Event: Nepal Earthquake
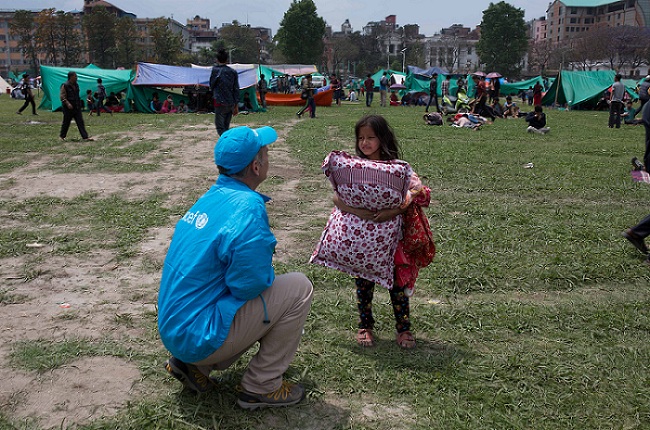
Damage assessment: no_damage